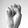
ASL letter: S